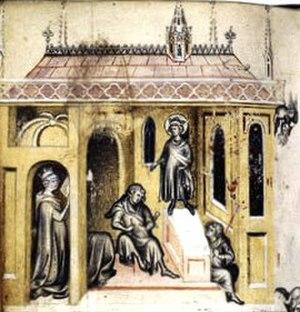
Tombeau de Saint-Louis d'après les Heures de Jeanne d'Evreux
Louis IX, dit « le Prudhomme » et plus communément appelé Saint Louis, est un roi de France capétien né le 25 avril 1214 à Poissy et mort le 25 août 1270 à Carthage, près de Tunis. Il régna pendant plus de 43 ans de 1226 jusqu'à sa mort. Considéré comme un saint de son vivant, il est canonisé par l'Église catholique en 1297.